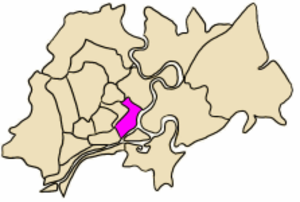
Le premier arrondissement de Hô-Chi-Minh-Ville est l’un des arrondissements de Hô-Chi-Minh-Ville, la plus grande ville du Viêt Nam.